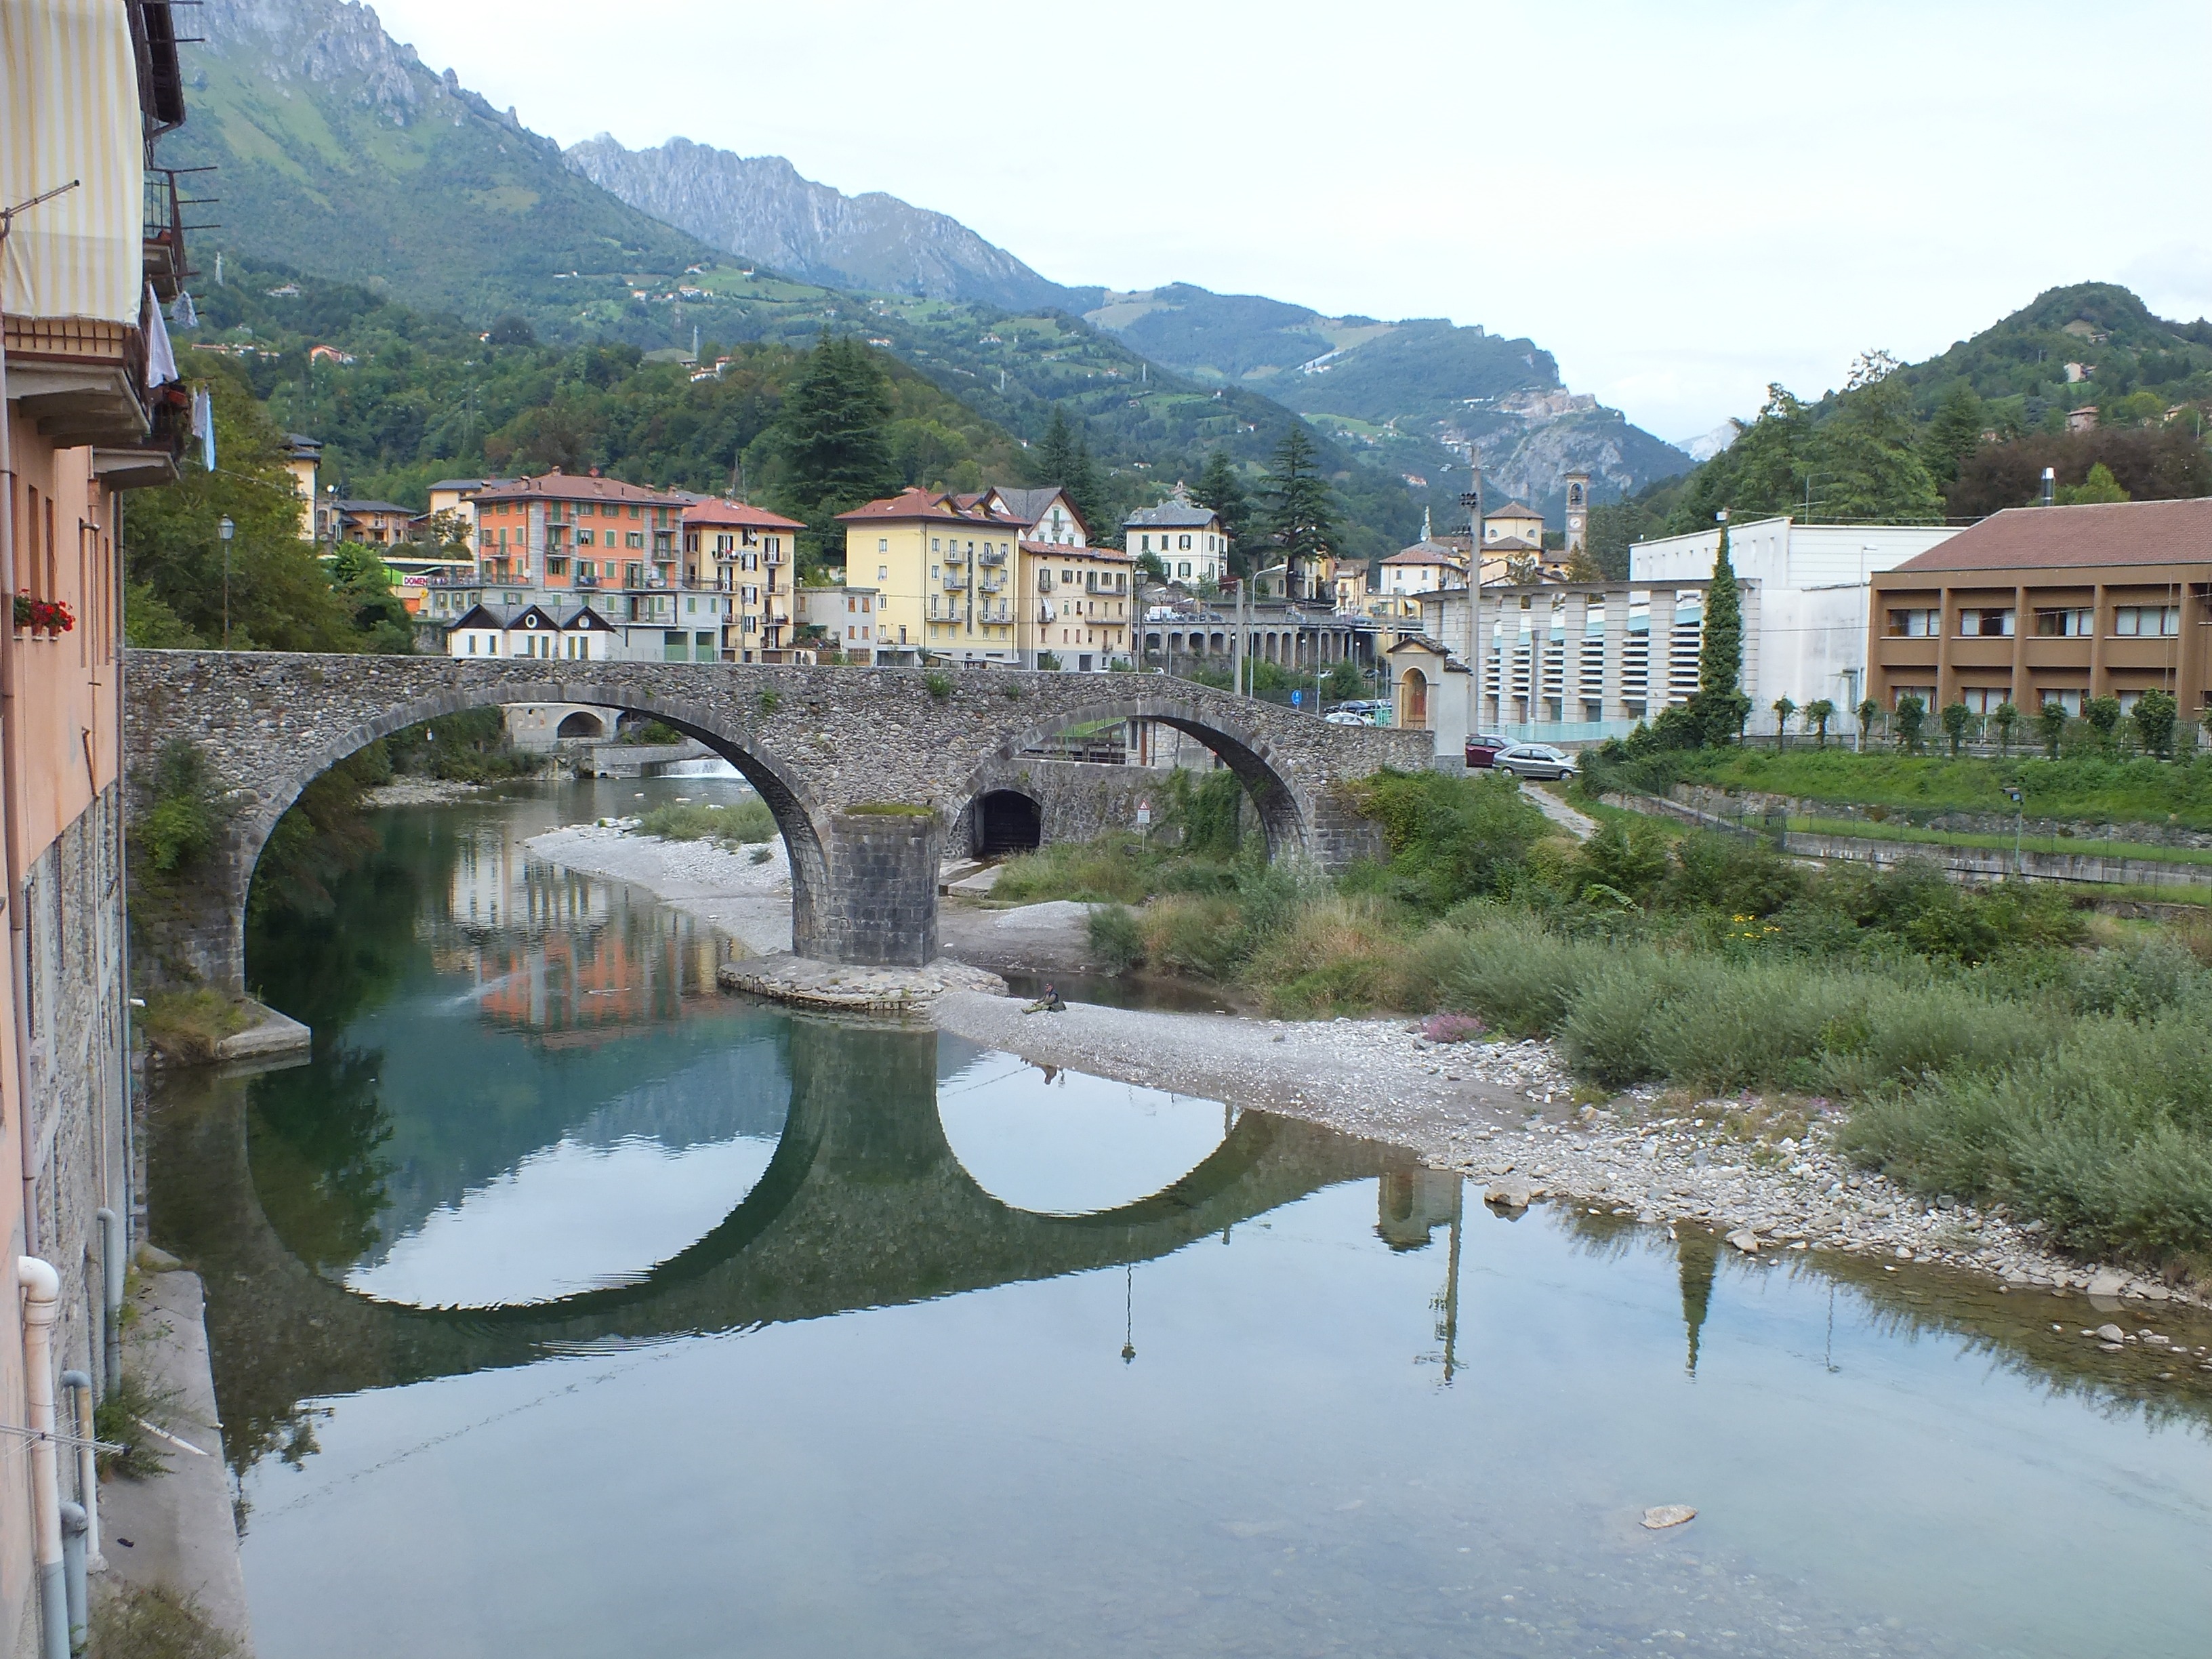
landscape, water, bridge, town, river, canal, pond, reflection, italy, reservoir, waterway, body of water, angler, moat, mirror image